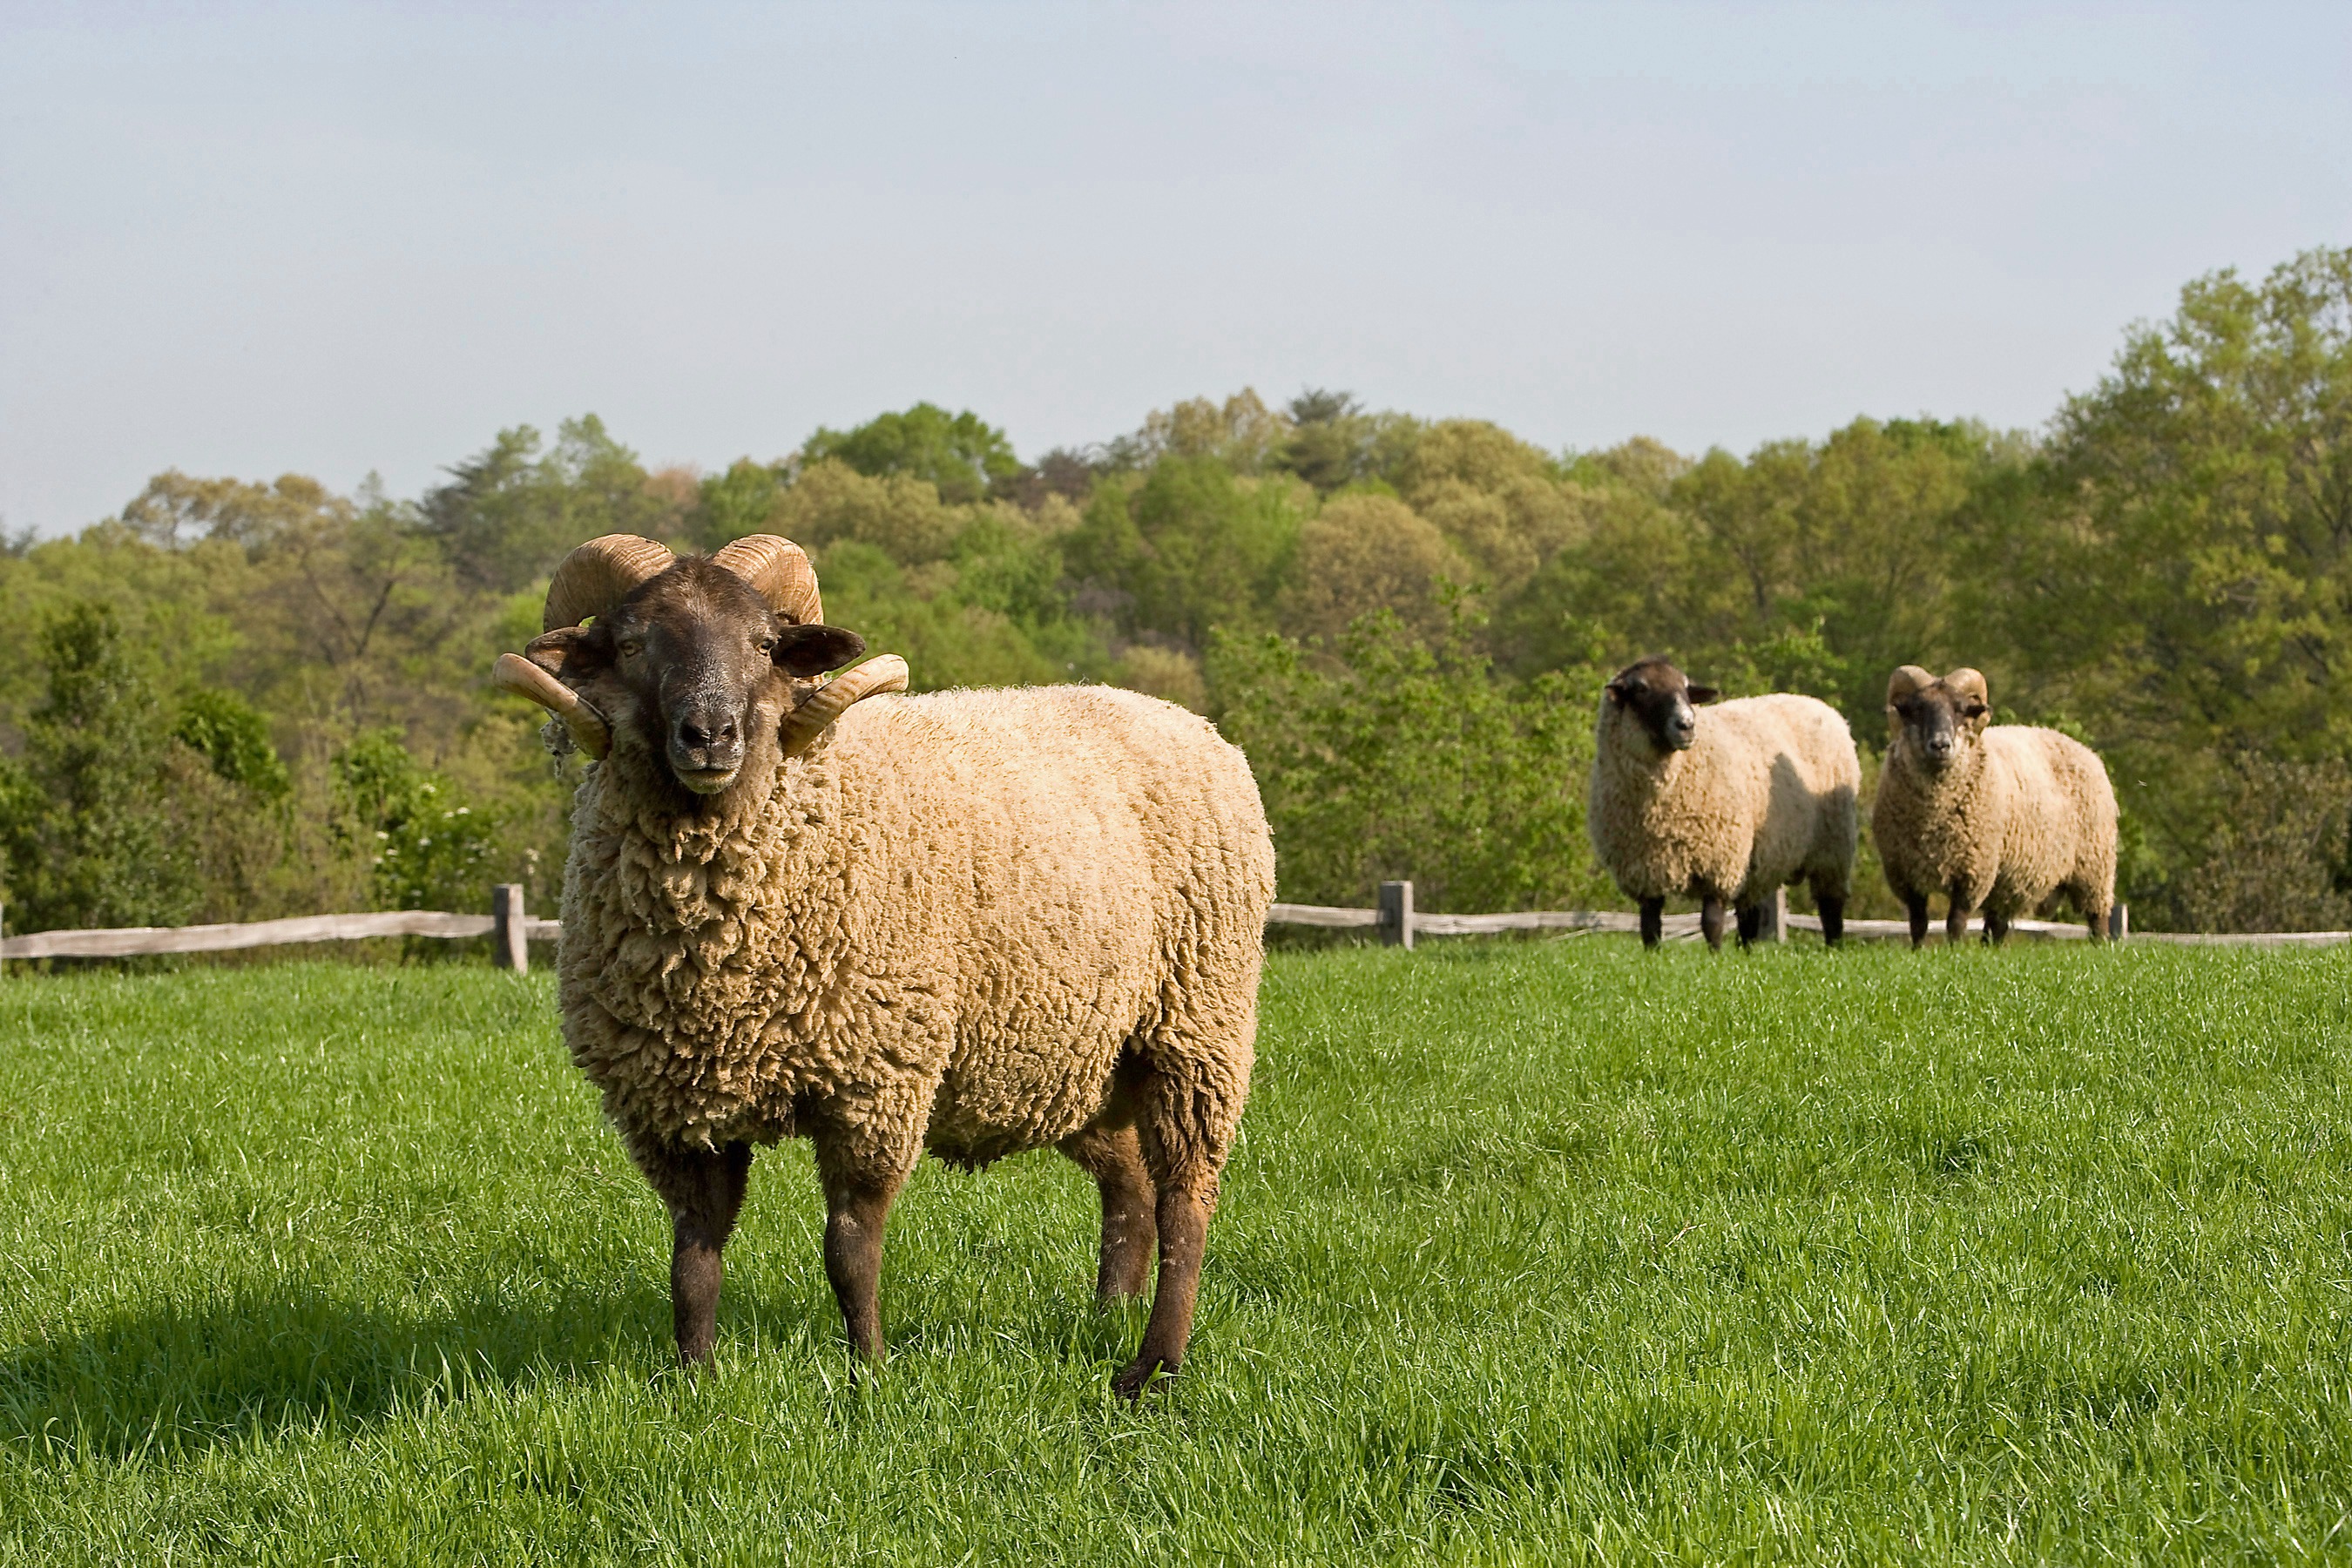
nature, grass, field, farm, meadow, prairie, countryside, rural, herd, pasture, grazing, livestock, sheep, mammal, agriculture, fauna, trees, outside, grassland, animals, sheeps, virginia, rural area, cattle like mammal